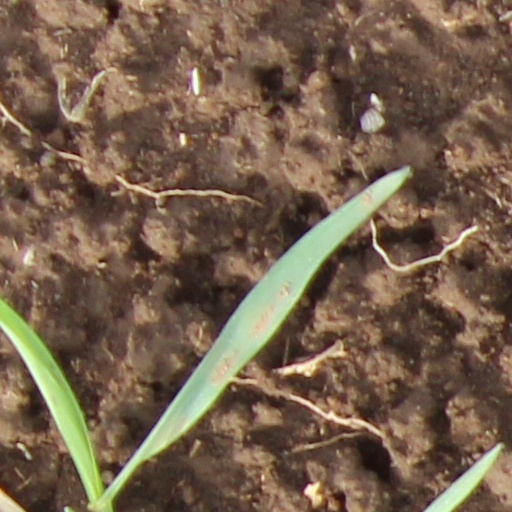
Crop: wheat